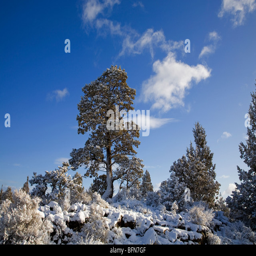
an old growth juniper after a fresh winter snow